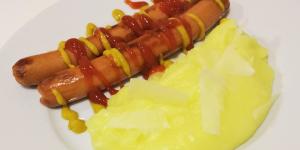
salchichas con patatas